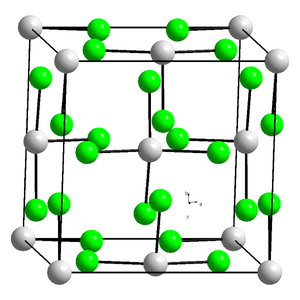
Le tétrachlorure d'uranium, ou chlorure d'uranium(IV), est un composé chimique de formule brute UCl₄ se présentant comme un solide vert foncé.